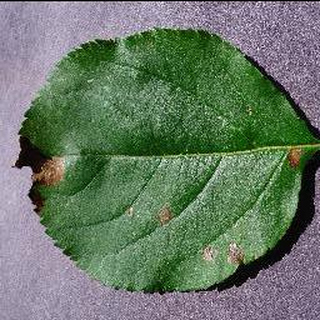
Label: apple_black_rot